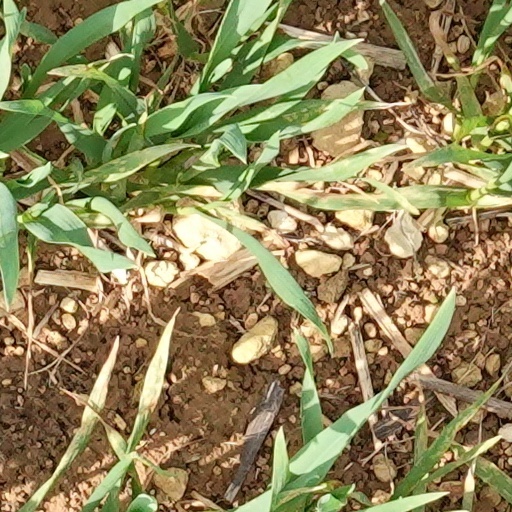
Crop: wheat